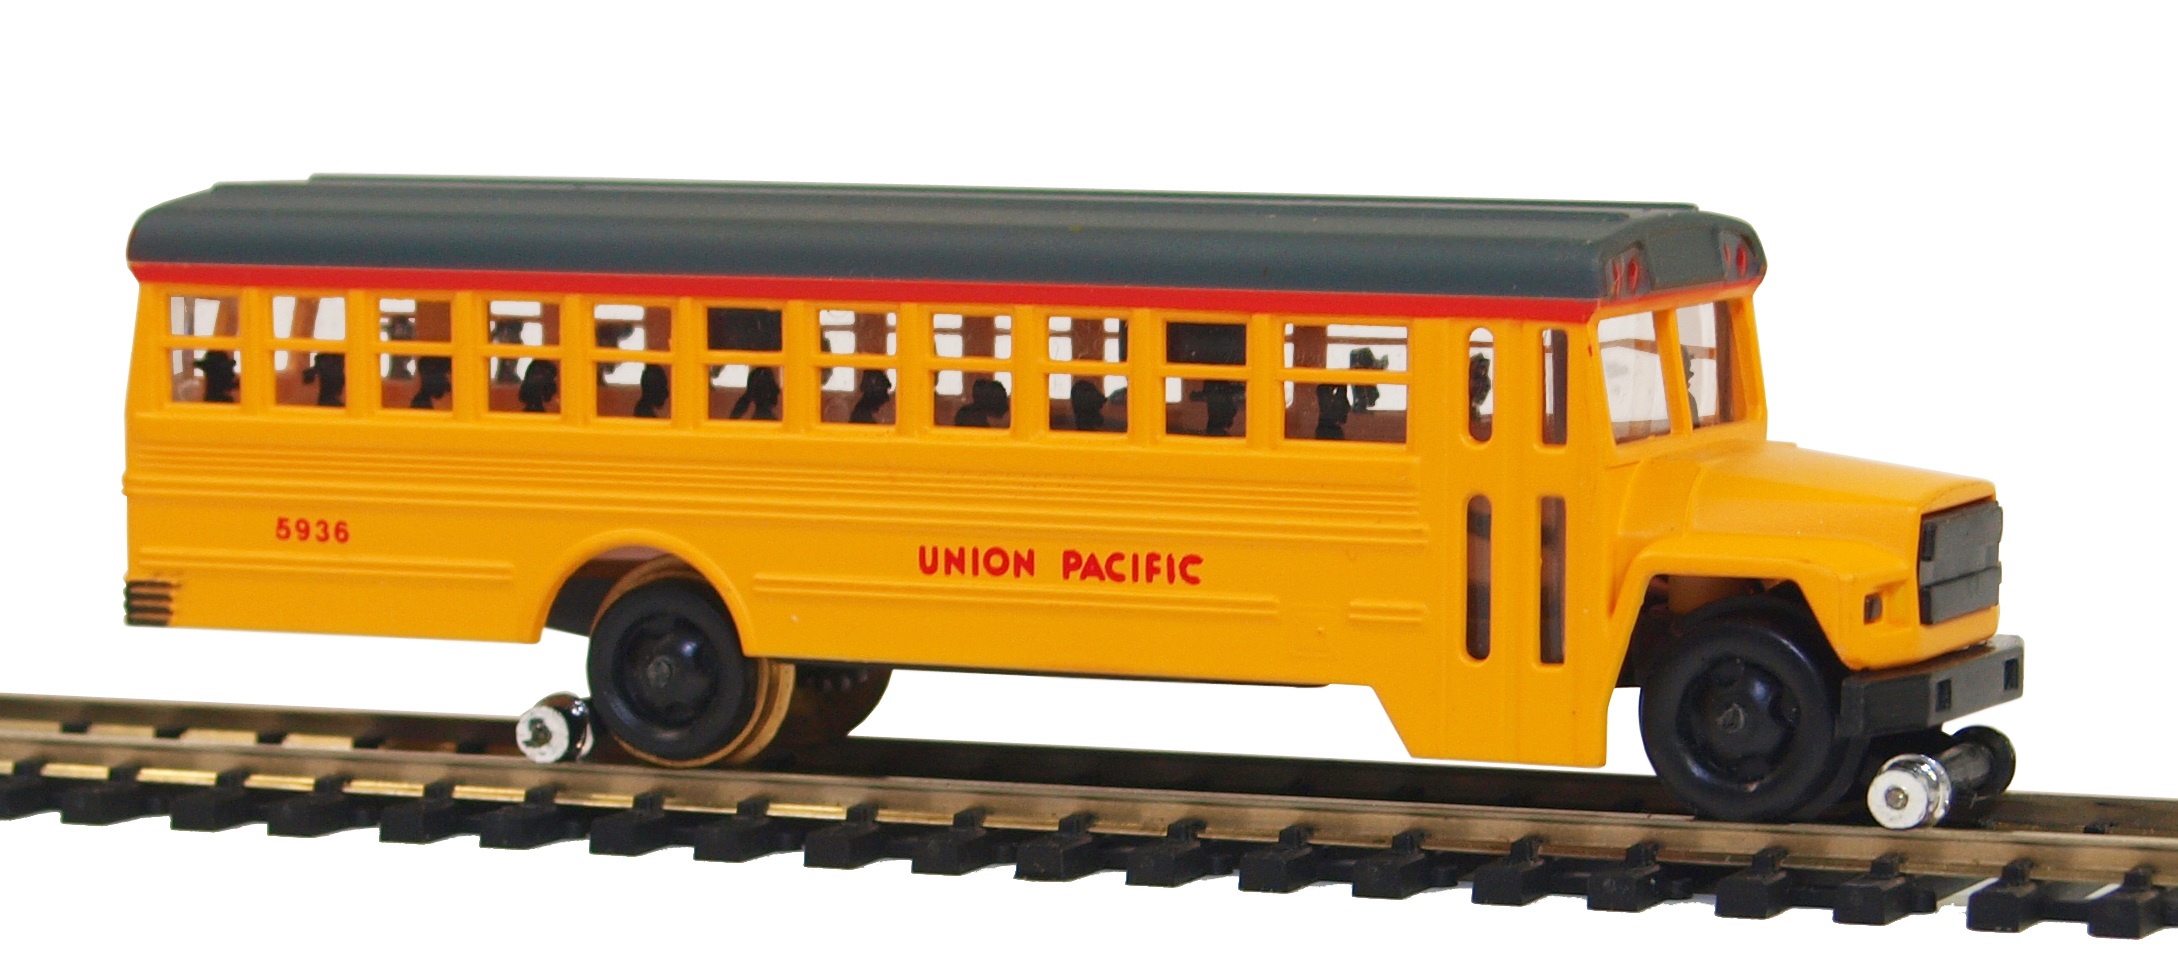
transport, vehicle, usa, america, toy, union pacific, bus, ford, buses, model buses, collect, hobby, model car, school bus, land vehicle, scale model, mode of transport, rolling stock, light commercial vehicle, railroad car, passenger car, scale h0, b700, scale 1 87